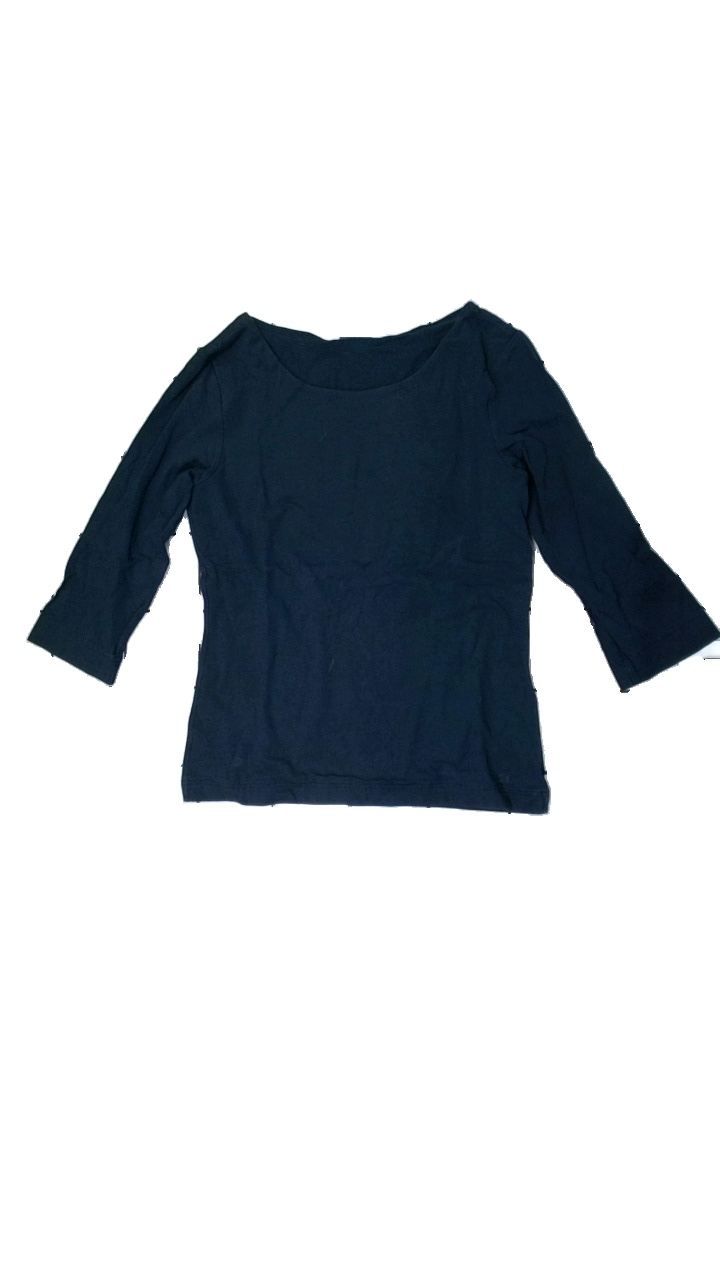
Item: Top (Ladies)
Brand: Flash
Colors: Blue
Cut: Regular, C-collar
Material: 100% Cotton
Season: All
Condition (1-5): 5
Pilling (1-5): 5
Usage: Reuse
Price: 50-100